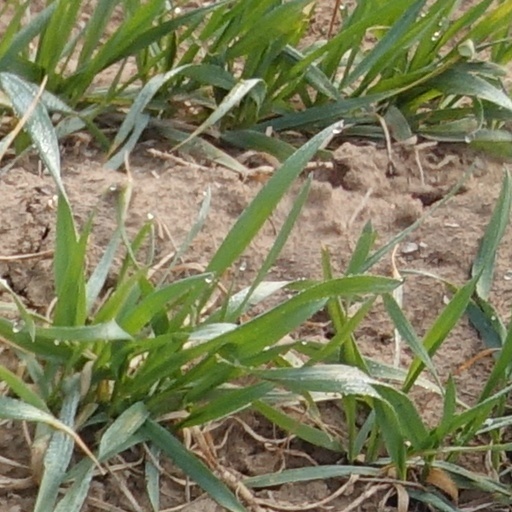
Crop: wheat